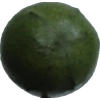
Label: green_avocado